Travis Cloke

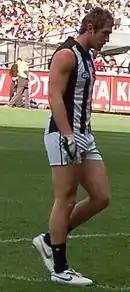
Cloke in 2007

In 2005, after injury setbacks to key big men Josh Fraser and Anthony Rocca, Cloke would make his debut in front of a 70,000 strong crowd on ANZAC Day against Essendon, where he would make an immediate impact at centre half-forward, having 16 disposals, 8 inside 50s and kicking a goal. He would continue to play good football as an 18-year-old, playing 14 of the next 15 games, before he was omitted before season's end. He earned an AFL Rising Star nomination in round 10 after several impressive weeks, following 16 touches and two goals against the West Coast Eagles with 15 touches, 6 marks, 4 tackles and a goal against Hawthorn. He managed an inaccurate 10.16 in his debut season, but many behinds coming from outside 50 metres, showing his penetrating left boot. Cloke also won Collingwood's Best First-Year Player Award.